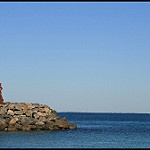
Label: sea